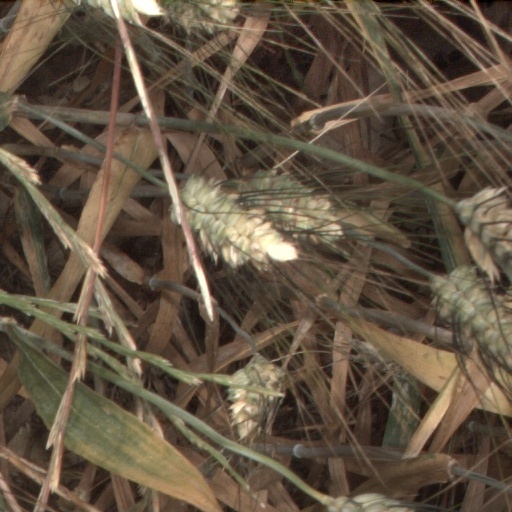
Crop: wheat